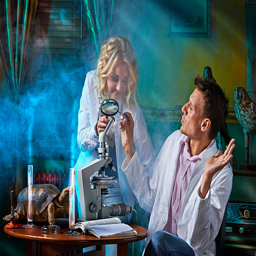
scientists researching having fun in the laboratory